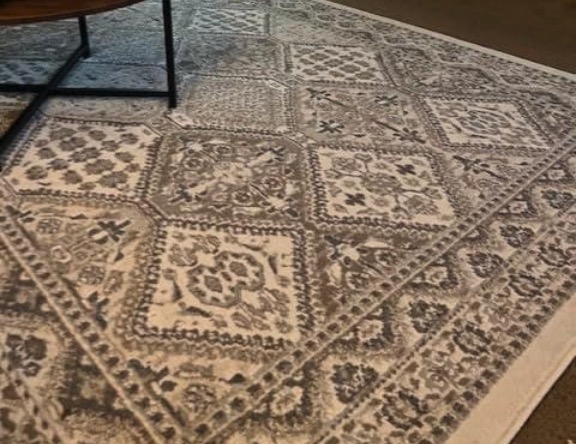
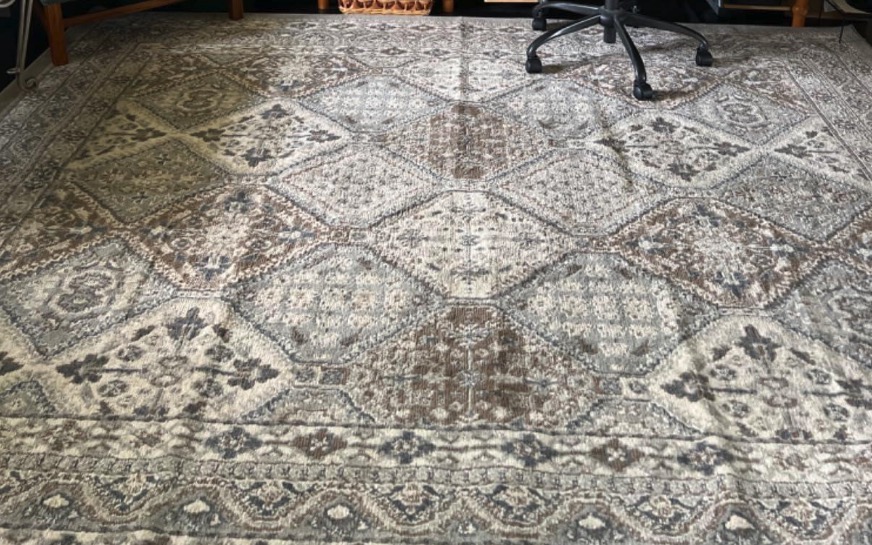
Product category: misc
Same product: yes